Razorback sucker

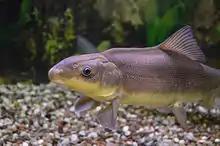
Adult razorback sucker

The razorback sucker is most notable for the sharp-edged bulge on the anterior part of its back, between the head and dorsal fin, giving rise to its common name, as well as to the alternative name "humpback sucker". The fish can attain lengths of up to and weights of . A common length is . The fish has an olivaceous to brown-black color on top grading to a lighter yellow below. Adult razorbacks are easily distinguished from other suckers by the predorsal keel.